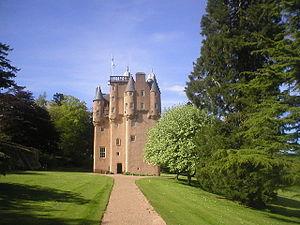
Le château de Craigievar est un château rose pêche à une dizaine de kilomètres au sud d'Alford dans l'Aberdeenshire, en Écosse. C'est actuellement le siège du Clan Sempill. Il se situe dans le cadre des collines ondulantes que sont les Monts Grampians. Le contraste entre sa structure inférieure massive et ses nombreuses tourelles finement sculptées, avec gargouilles et encorbellement, contribue à créer une apparence de conte de fée.